Augustine Paper Mill

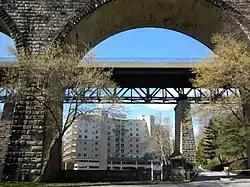
Augustine Condos, March 2010

Augustine Paper Mill, also known as the Container Corporation of America, Paper Mill Division (Old Wilmington Plant), was a historic paper mill complex located in Wilmington, New Castle County, Delaware. The complex consisted of seven 19th century stone buildings including the original three-story mill building, also known as Building 7, and various later two-level mill structures and support buildings. As of 2022, Building 7 is the only surviving part of the complex. It is a three-story mill erected from randomly laid stone with walls three feet thick, a slate covered gable roof, and an arched brick opening for the mill race.